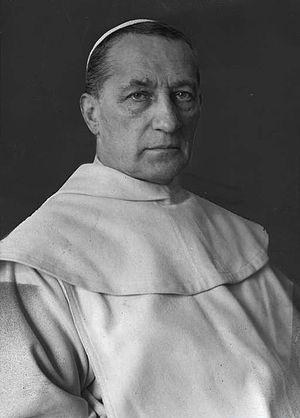
Les pères paulins, officiellement pères de l'ordre de Saint-Paul-Premier-Ermite est un ordre religieux catholique qui doit son nom à saint Paul de Thèbes.